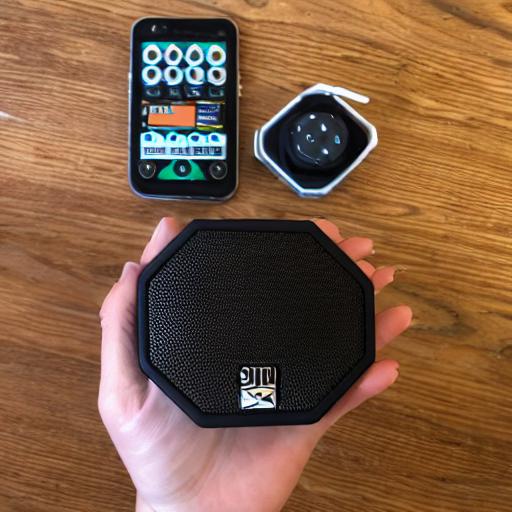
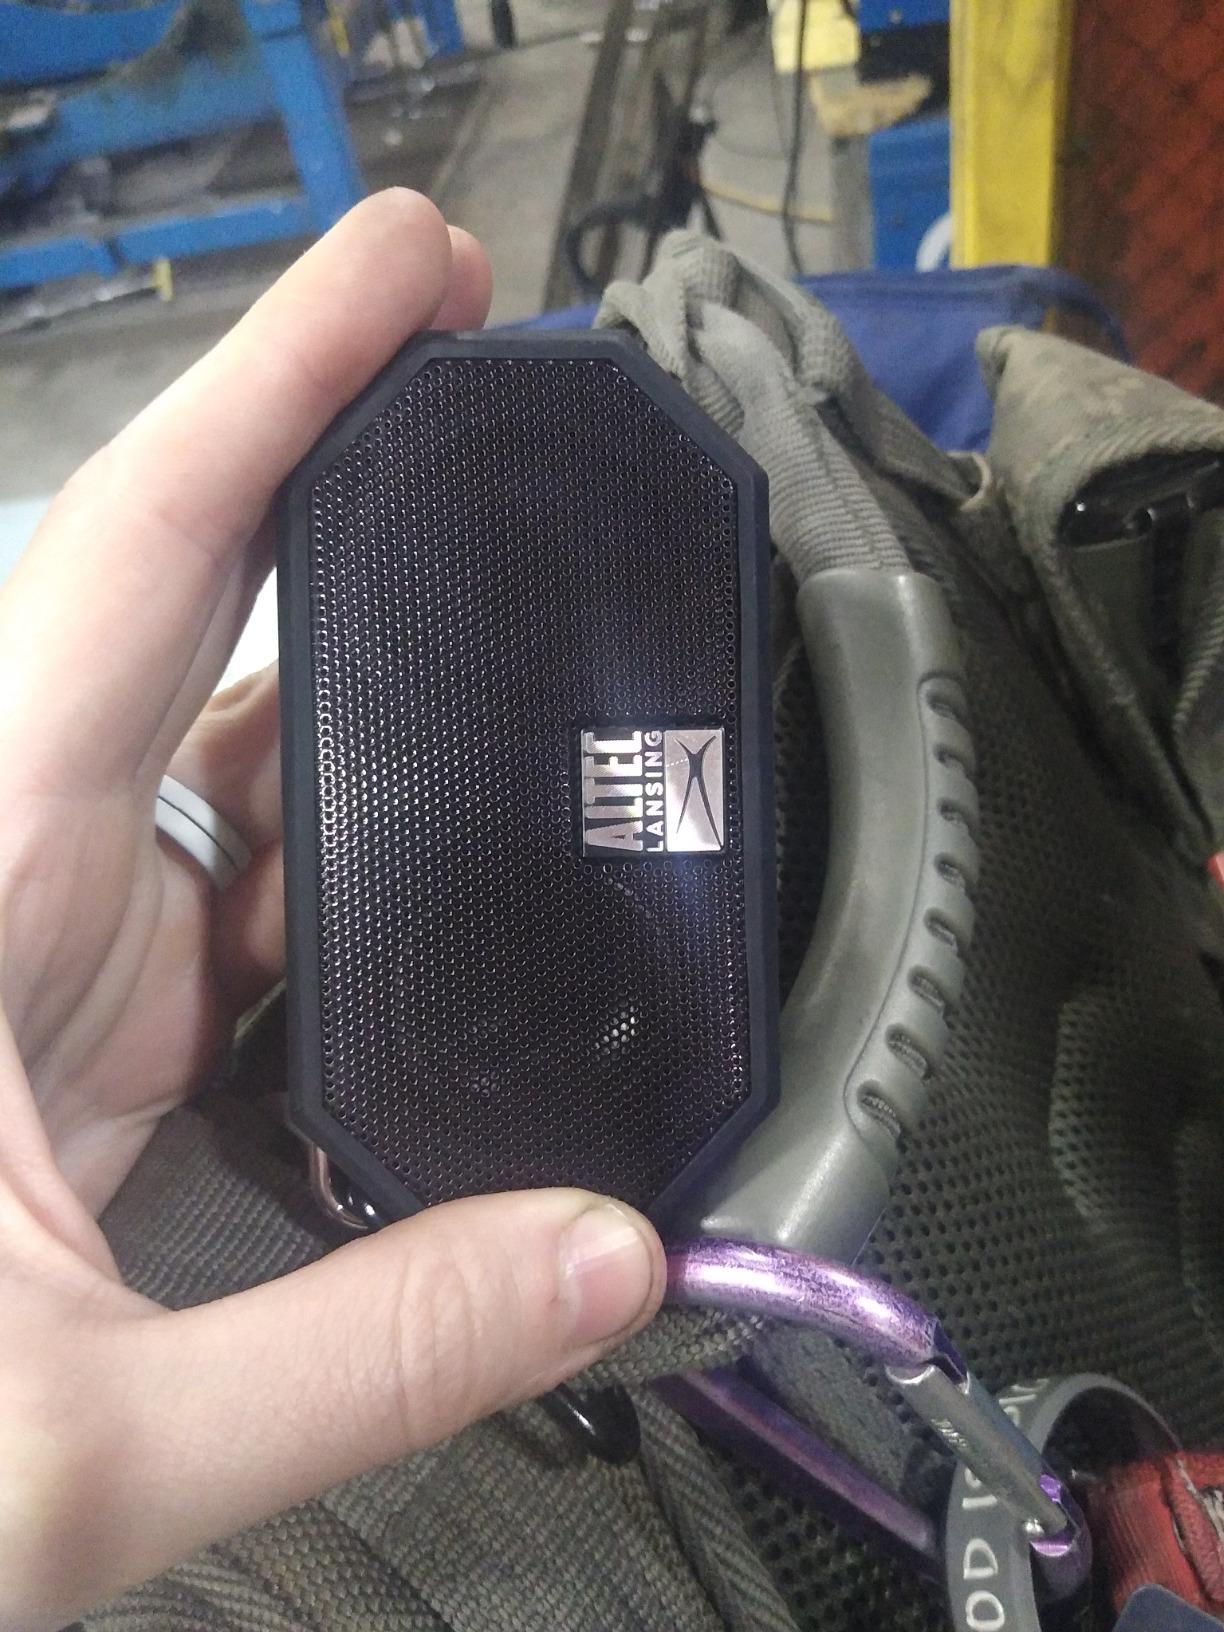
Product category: speaker
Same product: no